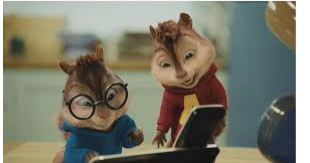
Portrait style: Cartoon Portrait